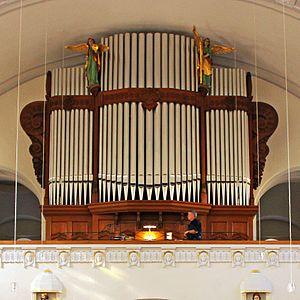
Le festival d'orgues Forbach-Völklingen est un festival de musique classique transfrontalier, ayant lieu annuellement depuis 2001 principalement à Forbach et à Völklingen.